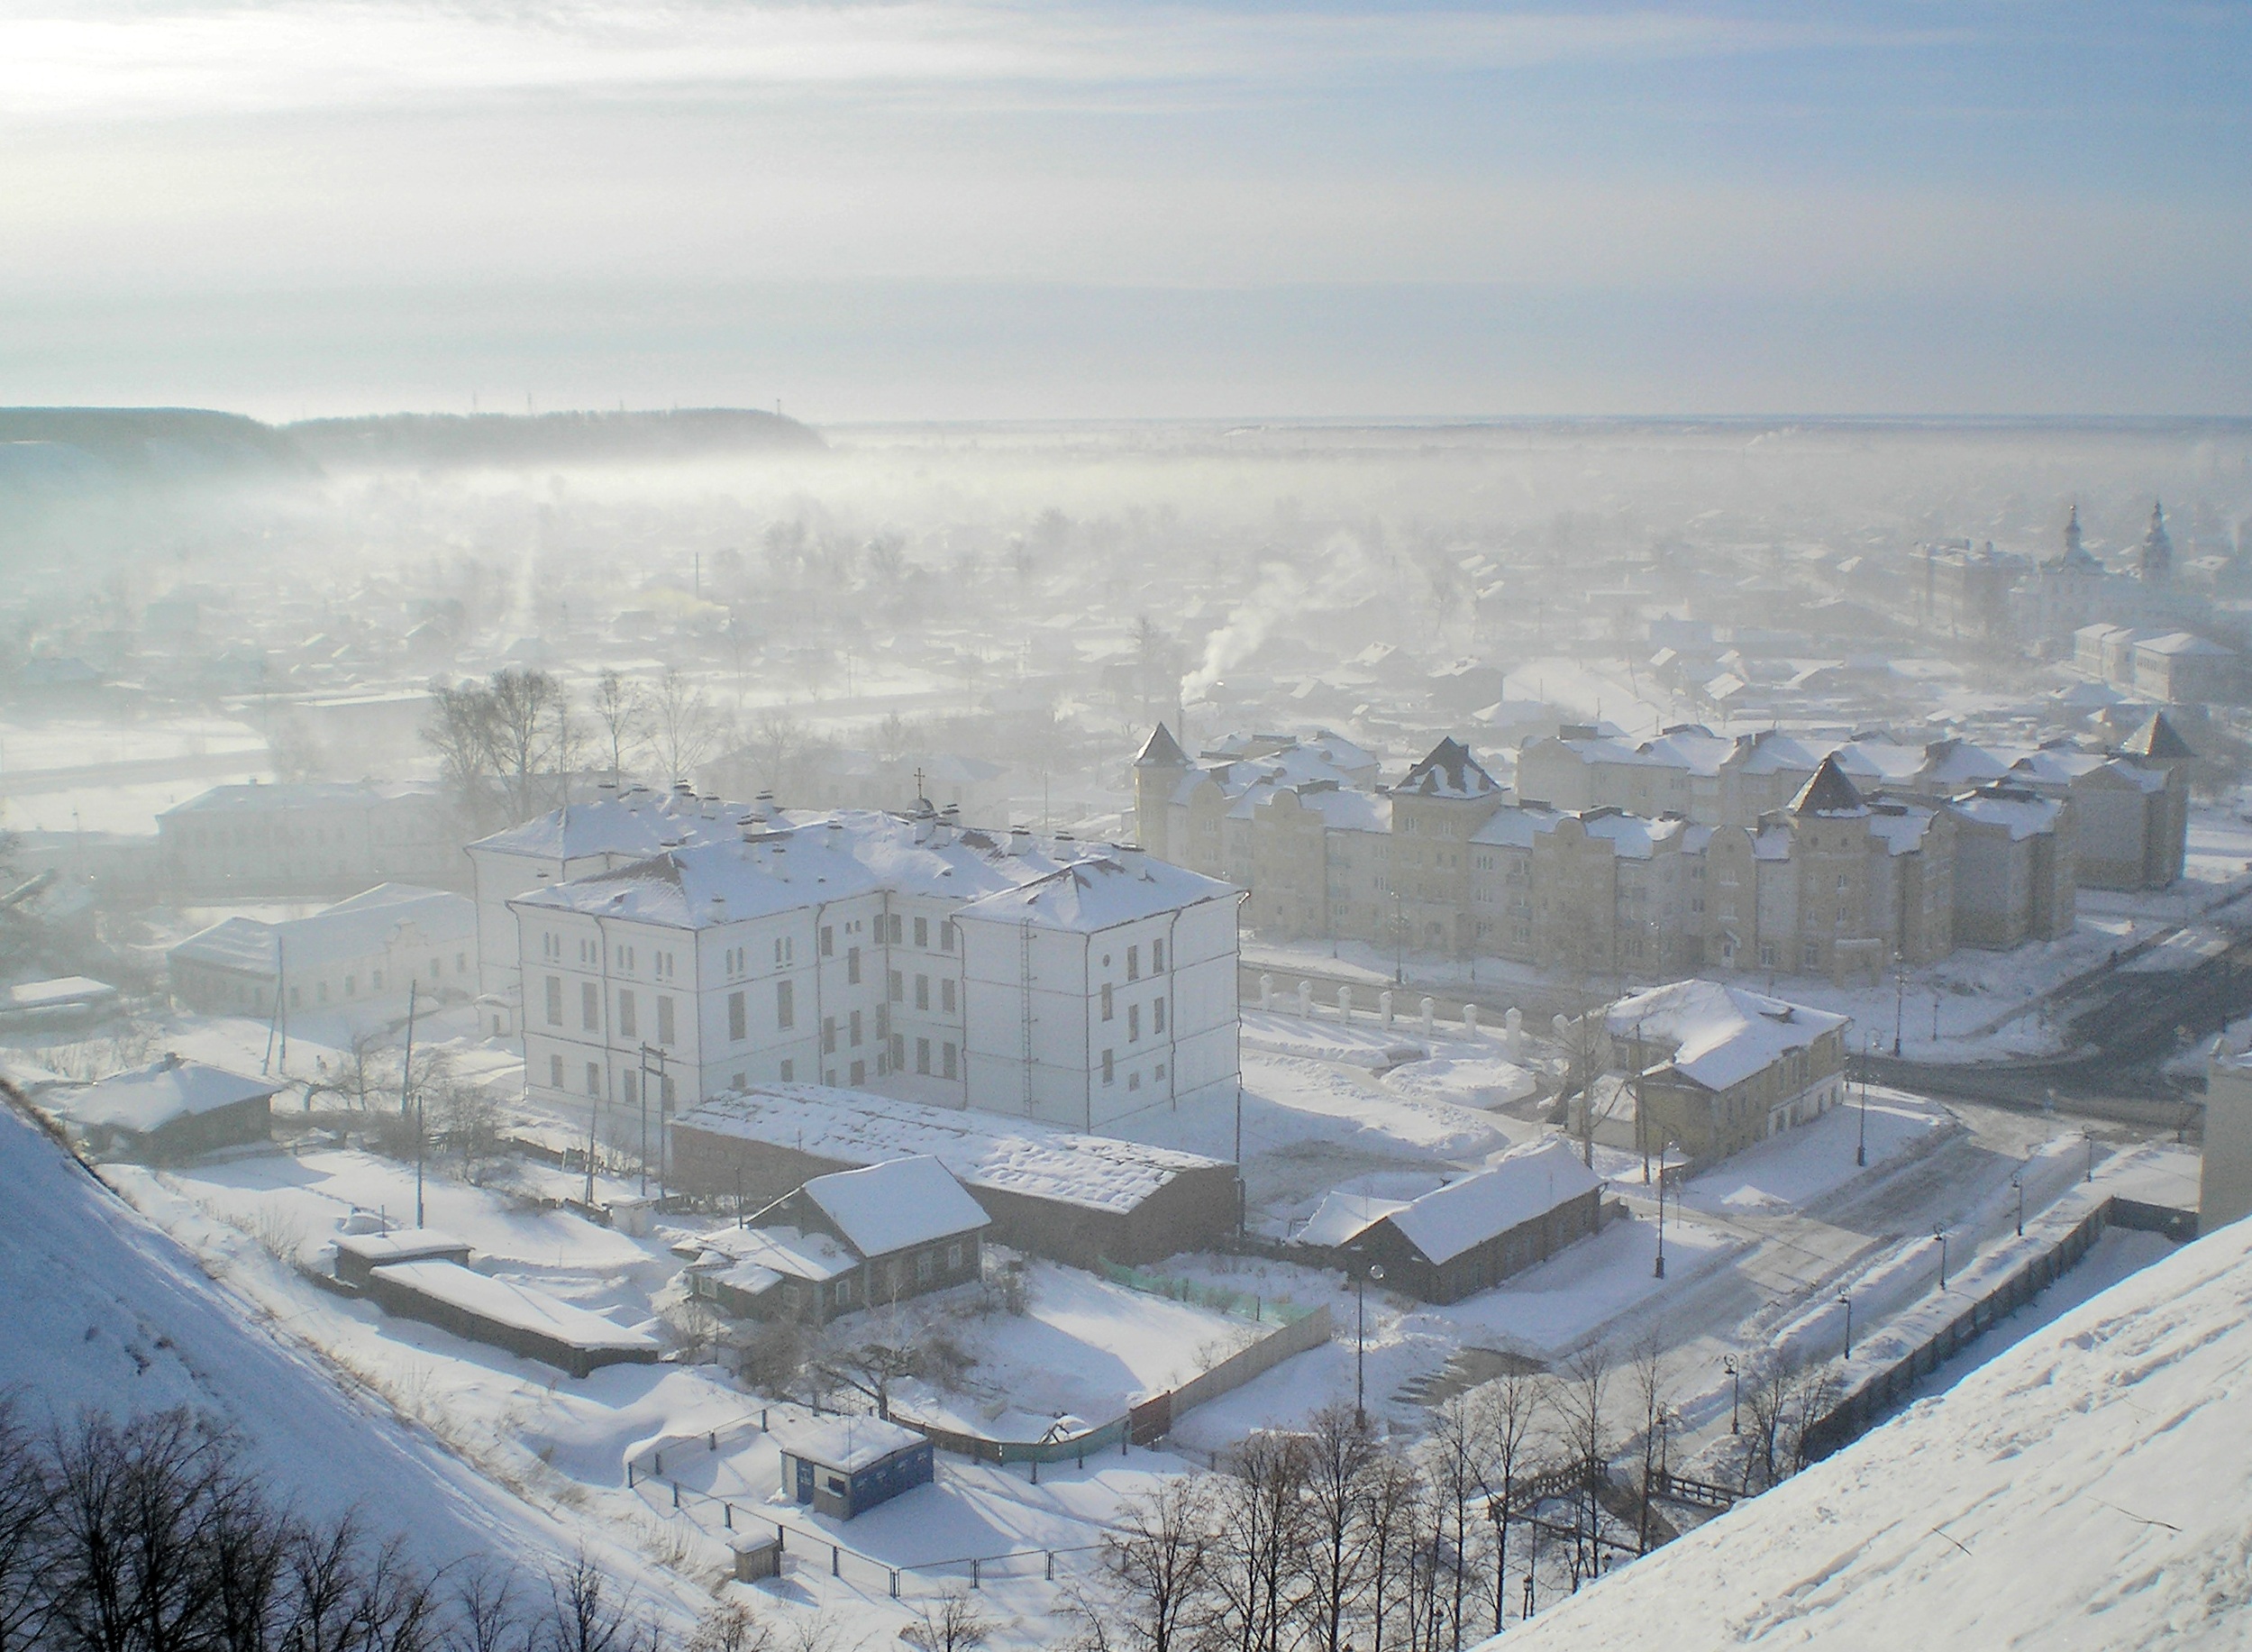
landscape, horizon, snow, cold, winter, architecture, sky, fog, morning, hill, frost, building, city, ice, weather, haze, arctic, silence, season, clouds, blizzard, russia, piste, freezing, siberia, leann, early morning, on the street, aerial photography, the urban landscape, frosty city, atmospheric phenomenon, atmosphere of earth